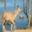
Label: deer